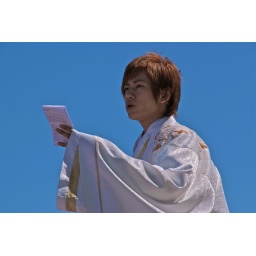
Chinese young man under a clear blue sky, learning his words